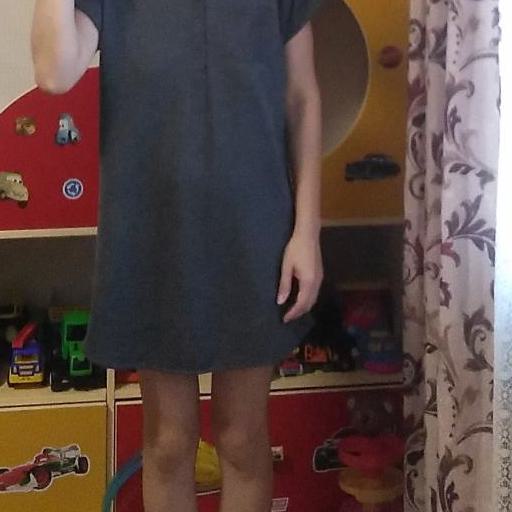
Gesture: no_gesture